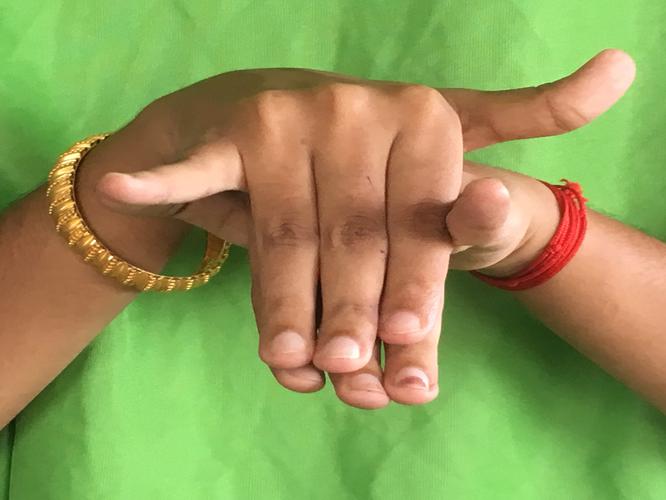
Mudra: Varaha
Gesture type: double_hand